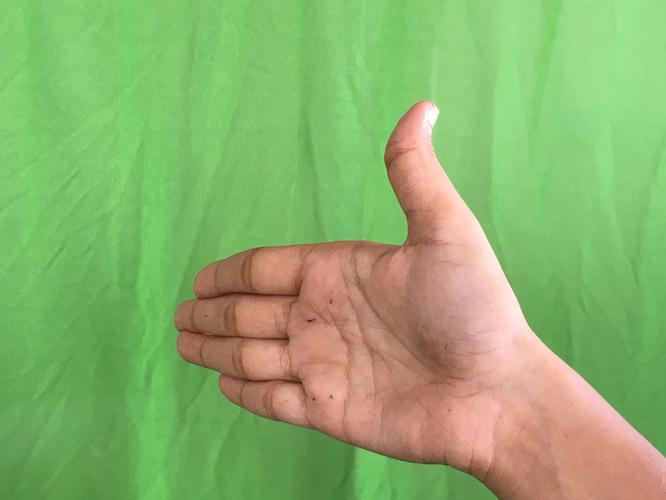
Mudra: Ardhachandran
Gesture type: single_hand